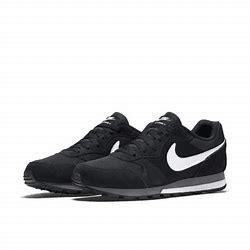
Brand: Nike
Model: MD Runner 2